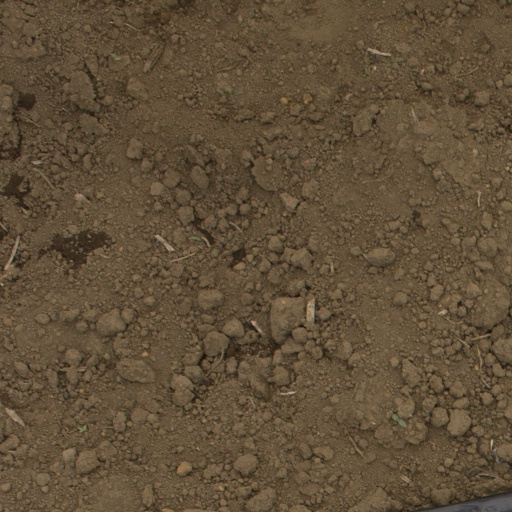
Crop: Jerusalem artichoke